Ljan Station

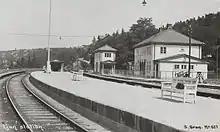
The station still largely has the same layout and structures as in 1923

Ljan Station is situated from Oslo Central Station, at an elevation of above mean sea level. The Østfold Line past Ljan is double track and electrified, with the station partially located in a curve. The station has two side platforms. Track 1, closest to the station, has a platform, while Track 2's is . They are tall, respectively. There is an underpass under the tracks, with original Neoclassical entrances. There is bicycle and car parking, but no ticket vending machine.